Juan Francisco Fernández de Hijar

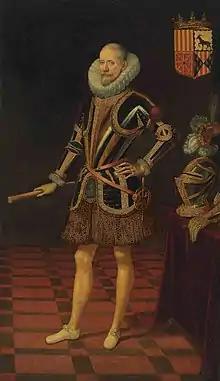
Portrait of the 4th Duke of Hijar, by Juan Pantoja de la Cruz, between 1599 and 1608

Juan Francisco Cristóbal Fernández de Hijar y Heredia, 4th Duke of Híjar ( – 13 April 1614) was a Spanish noble of the House of Híjar.